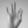
ASL letter: F